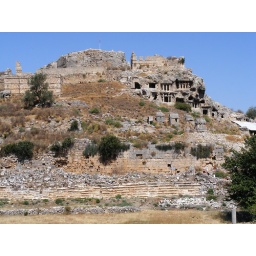
Lycian rock tombs sitting below the Roman castle at Tlos, Southwest Turkey.